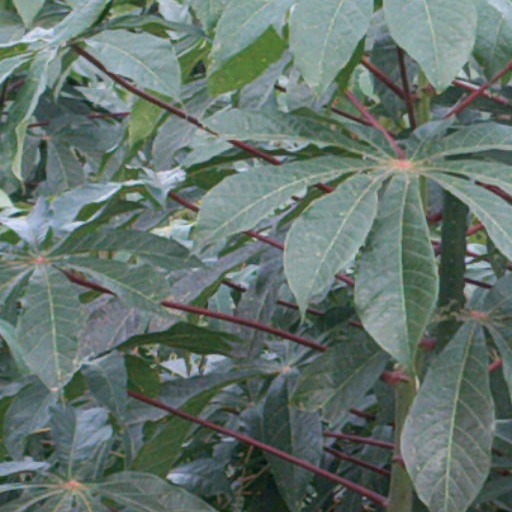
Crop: cassava